Carter Paterson

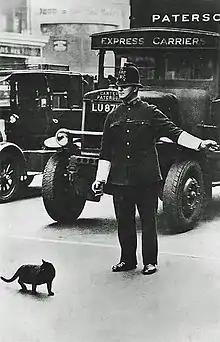
Carter Paterson lorry presumably at Fleet Street junction with Ludgate Circus sometime in the late 1920s.

It was founded in 1860, formed into a private company (Carter, Paterson & Co., Ltd.) in 1887, and converted into a public company in February 1934. In October 1933, the Big Four railway companies purchased control of the company in equal shares. Its head office was at 128 Goswell Road, London EC1.